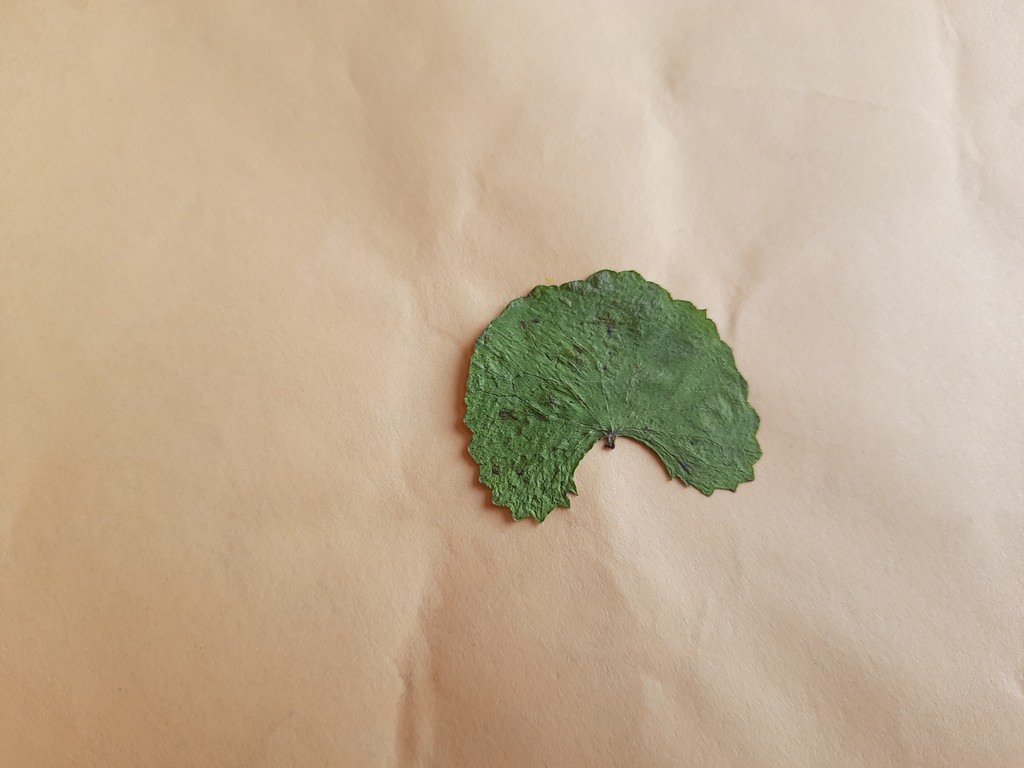
Label: Dried